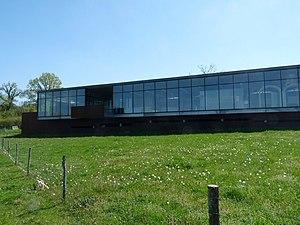
Cassinomagus, commune de Chassenon, Charente, France S-O. Bâtiment d'accueil près des thermes de Chassenon, au hameau de Longeas.
Cassinomagus est le nom antique d'une agglomération dotée d'un ensemble monumental gallo-romain, établie entre le Iᵉʳ et le IVᵉ siècle sur l'actuel territoire de la commune de Chassenon, dans le département de la Charente. Ce site archéologique est célèbre pour l'état de conservation exceptionnel de ses thermes du Iᵉʳ siècle, connus sous le nom de thermes de Chassenon ou « thermes de Longeas ».